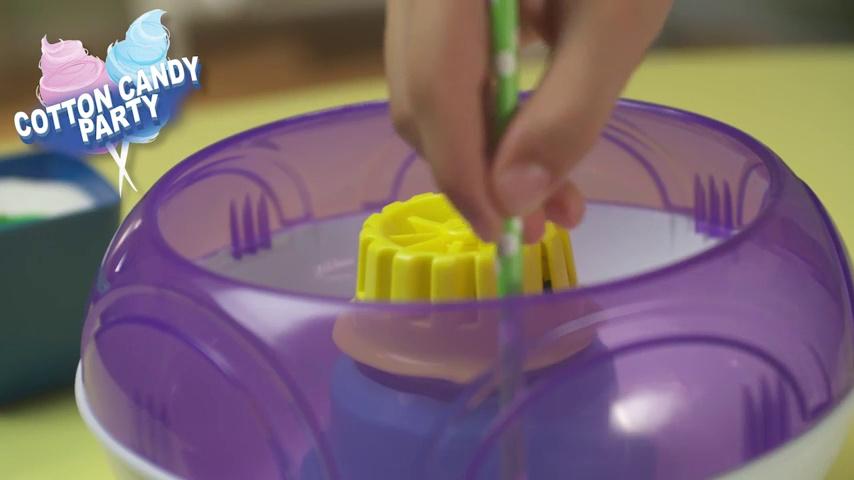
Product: AMAV Cotton Candy Party Building Kit. Your children will love this delicious treat, and probably you will too
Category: Home & Kitchen | Kitchen & Dining | Small Appliances | Specialty Appliances | Cotton Candy Makers
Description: Cotton Candy Party allows you to bring the carnival to your own home.
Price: $14.99 $ 14 . 99
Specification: ProductDimensions:4.9x13.3x11.3inches|ItemWeight:2pounds|ShippingWeight:2.23pounds(Viewshippingratesandpolicies)|DomesticShipping:ItemcanbeshippedwithinU.S.|InternationalShipping:ThisitemcanbeshippedtoselectcountriesoutsideoftheU.S.LearnMore|ASIN:B01K2MJC9K|Itemmodelnumber:CottonCandyParty|Manufacturerrecommendedage:36months-6years